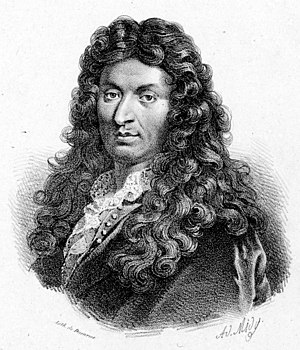
Jean-Baptiste Lully
Jean-Baptiste Lully var fransk komponist af italiensk herkomst.